Co-op City, Bronx

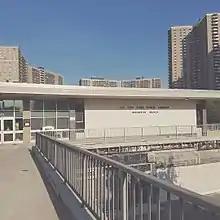
New York Public Library, Baychester branch

Community District 10 generally has a lower rate of college-educated residents than the rest of the city . While 34% of residents age 25 and older have a college education or higher, 16% have less than a high school education and 50% are high school graduates or have some college education. By contrast, 26% of Bronx residents and 43% of city residents have a college education or higher. The percentage of Community District 10 students excelling in math rose from 29% in 2000 to 47% in 2011, and reading achievement increased from 33% to 35% during the same time period.